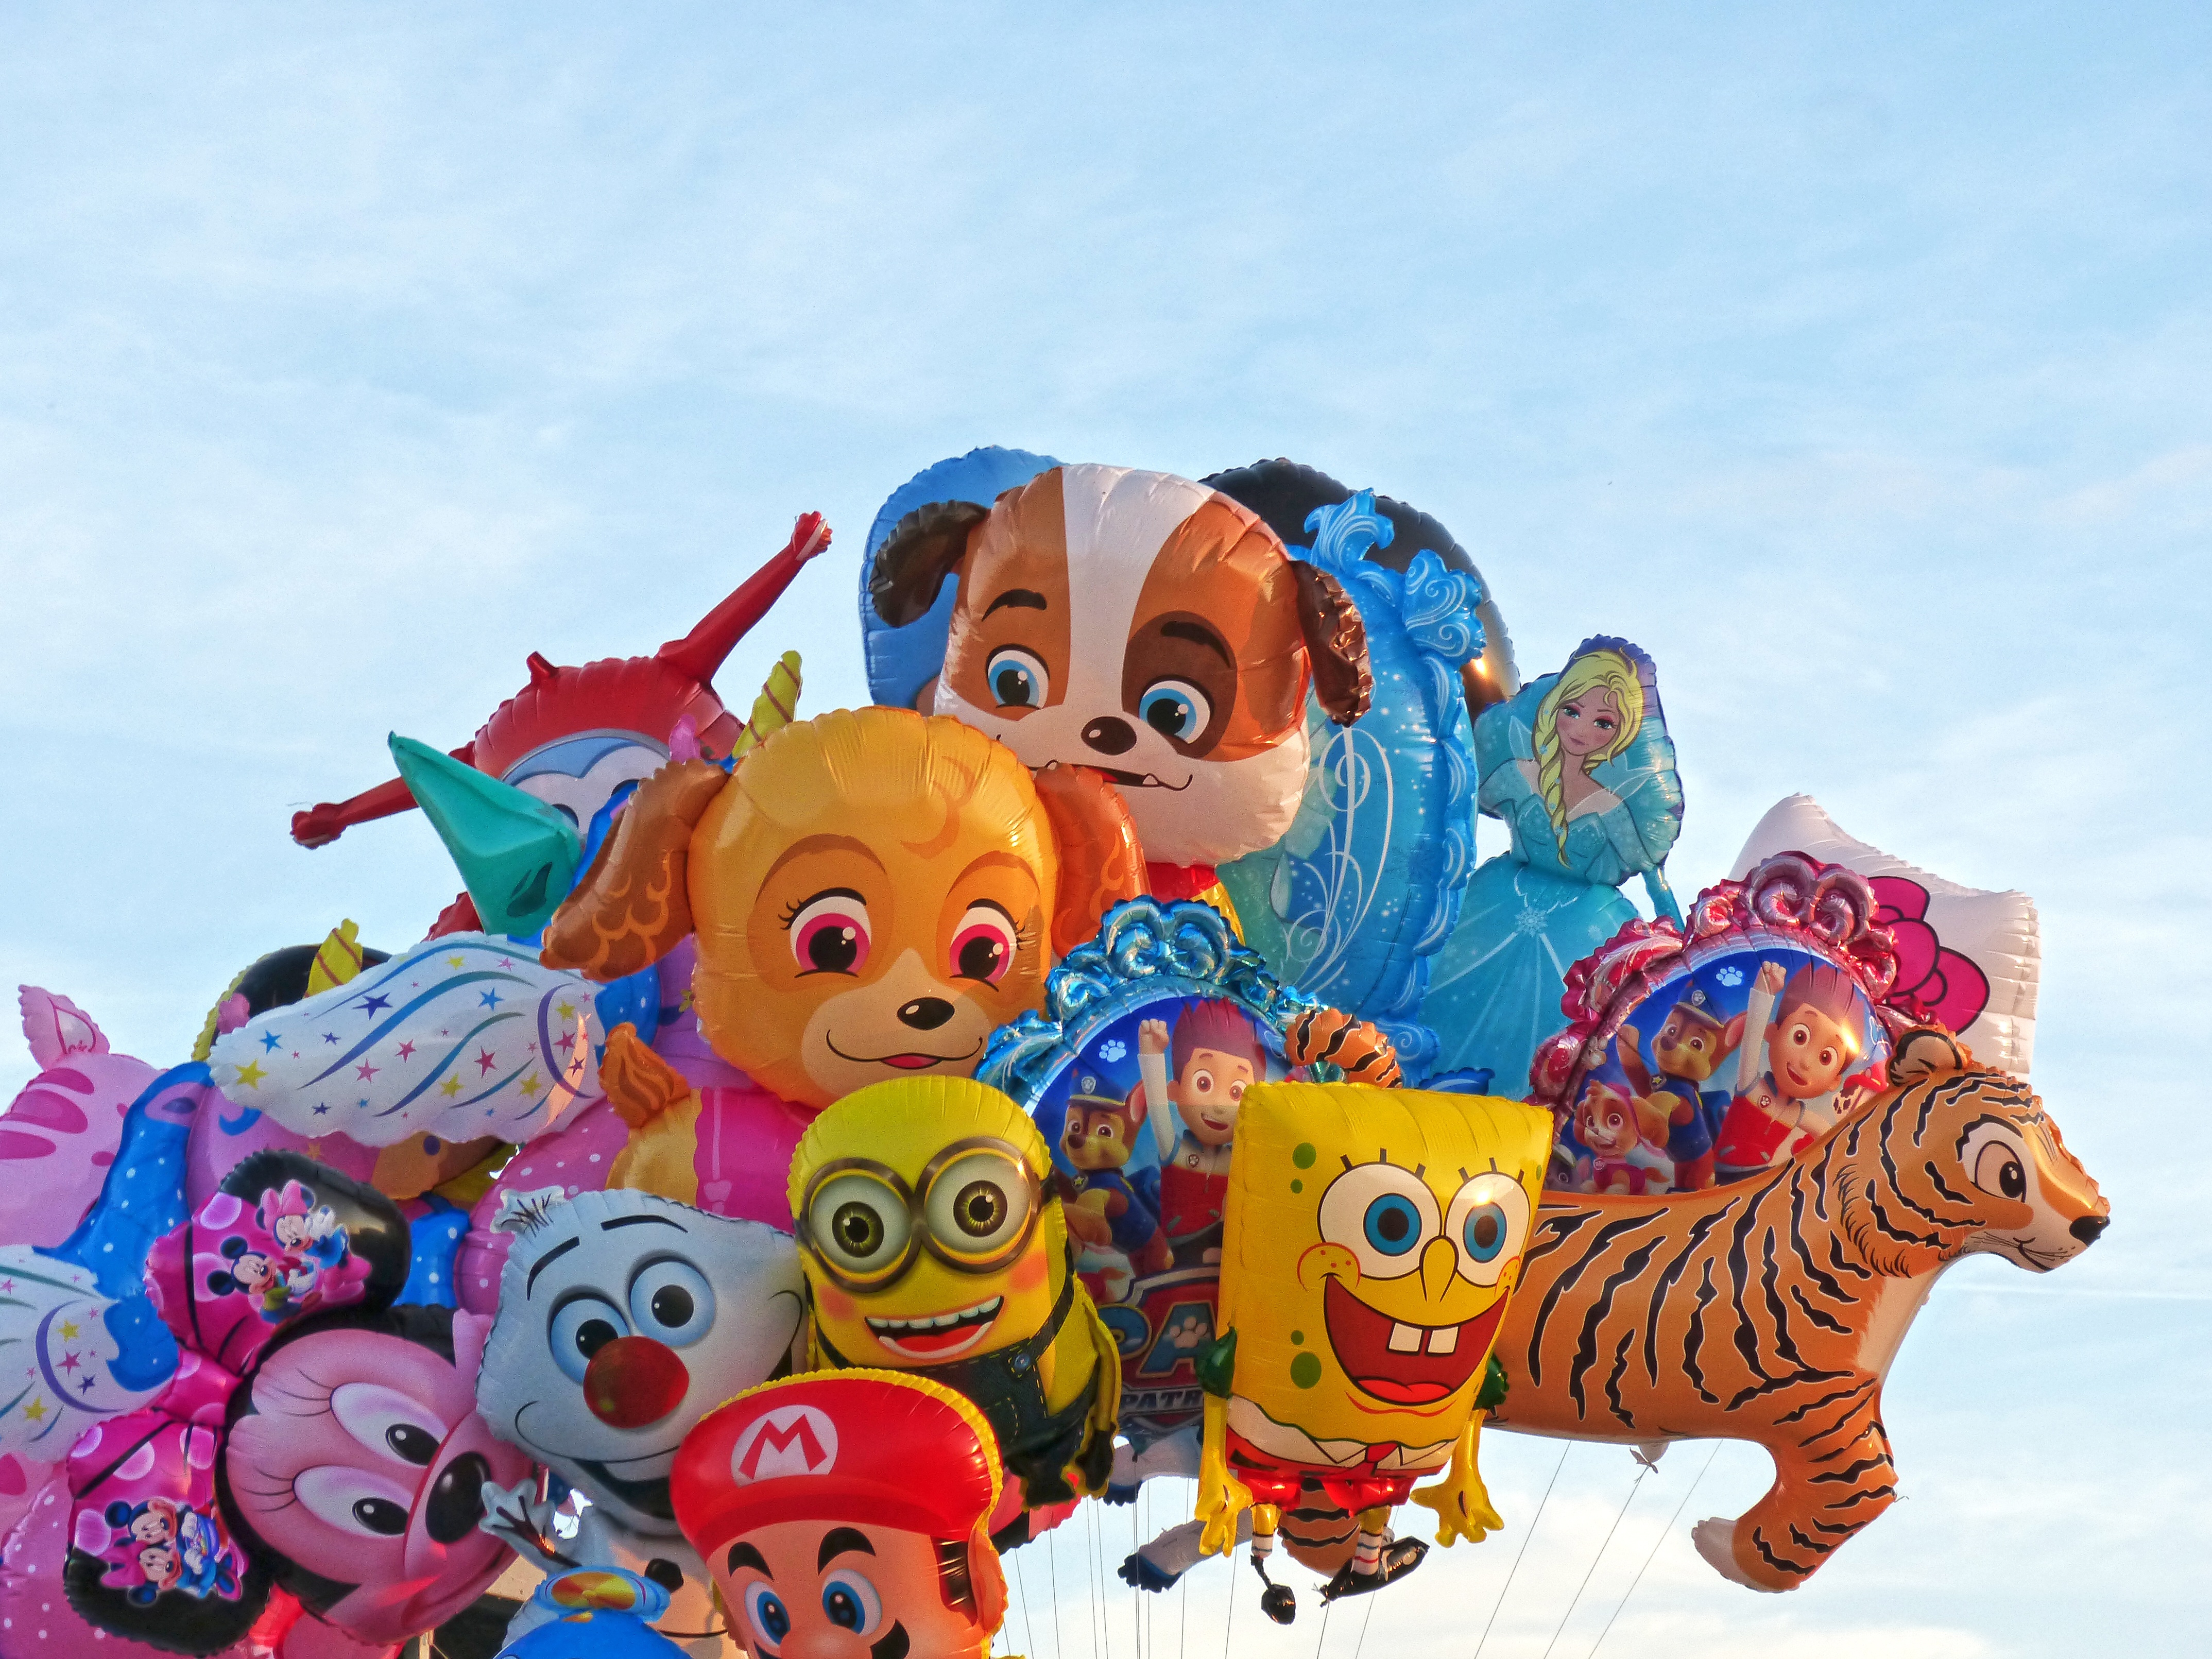
sky, toy, fun, balloons, fair, cartoon, children's characters